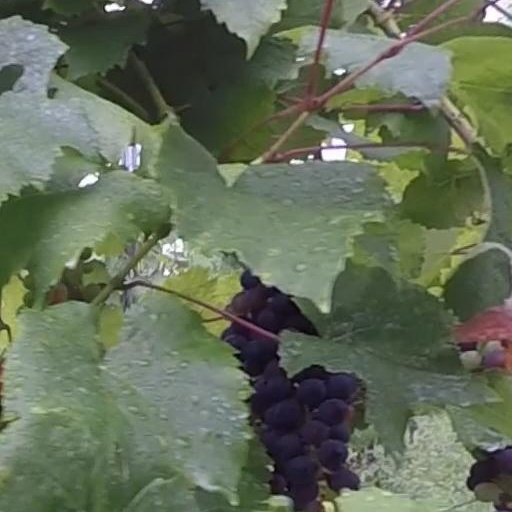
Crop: grape